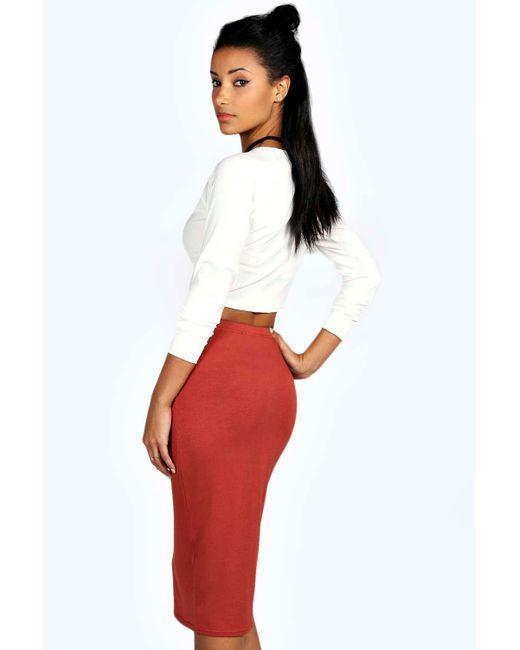
Weißes Top mit rotem Slim Fit Rock für Damen